Bentley Hotel

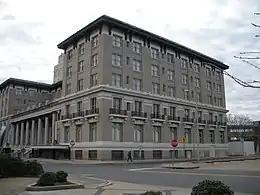
Hotel Bentley

Bentley Hotel, usually known as the Hotel Bentley, is a classic Renaissance-style hotel located near City Hall in downtown Alexandria in central Louisiana, United States.